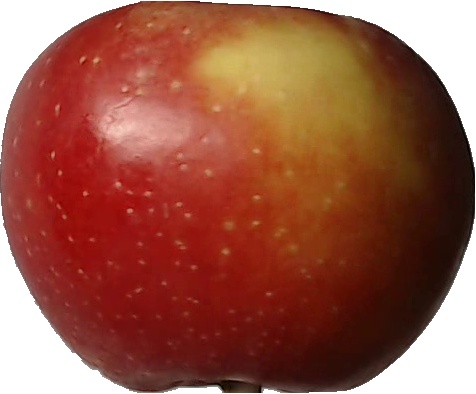
Label: apple_braeburn_1